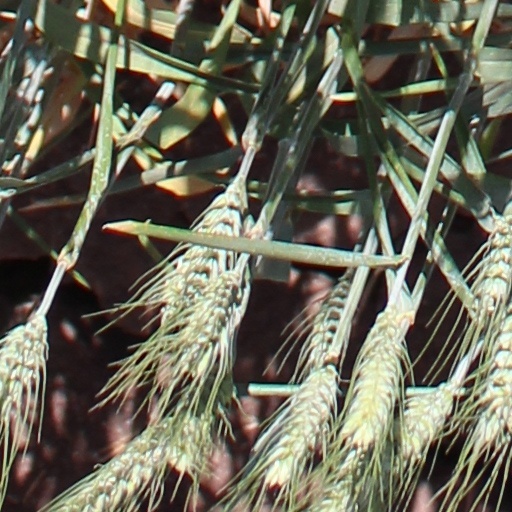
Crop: wheat